Hongling station

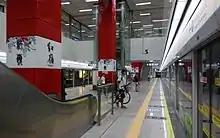
Line 3 platforms

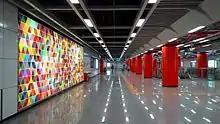
Line 9 concourse

Hongling station, is a station on Line 3 and Line 9 of the Shenzhen Metro. It opened on 28 June 2011 and Line 9 platforms were added on 28 October 2016. Line 3 station is located on Hongli Road, Futian District. Line 9 station is located on Hongling Middle Road, the boundary between Luohu and Futian.